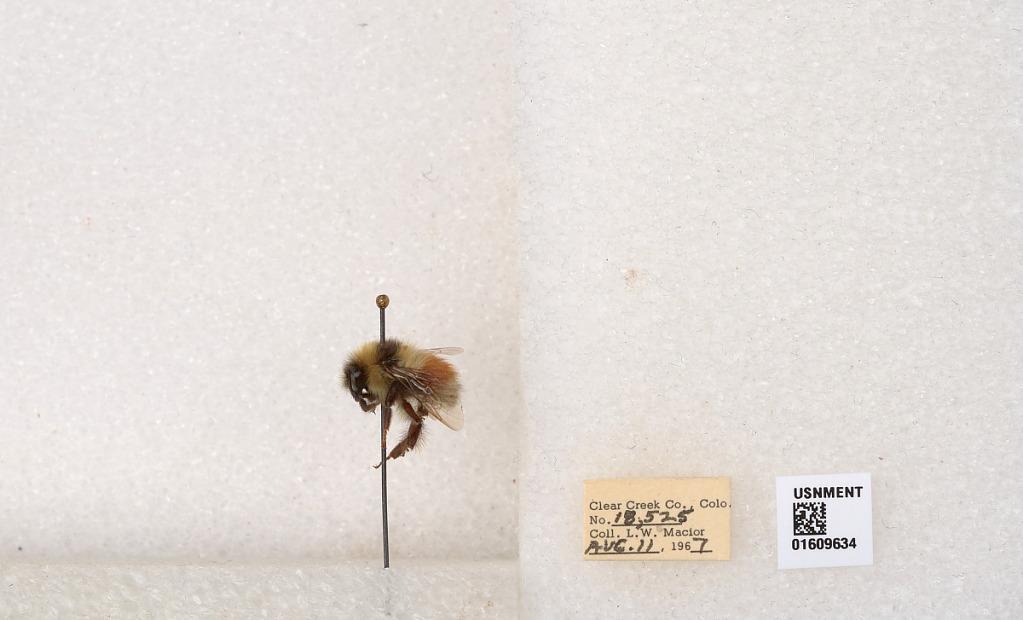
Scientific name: Bombus (Pyrobombus) sylvicola Kirby
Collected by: L. Macior
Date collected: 1967-8-11
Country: United States
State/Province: Colorado
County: Clear Creek
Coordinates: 39.6856, -105.645